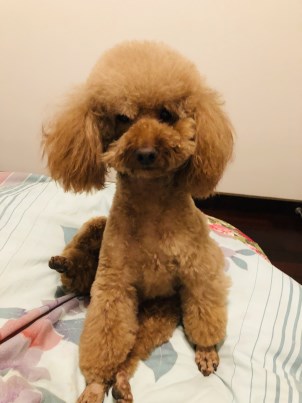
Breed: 7449-n000128-teddy